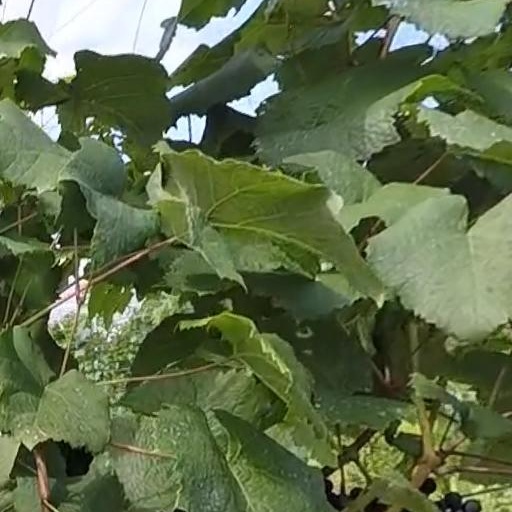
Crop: grape